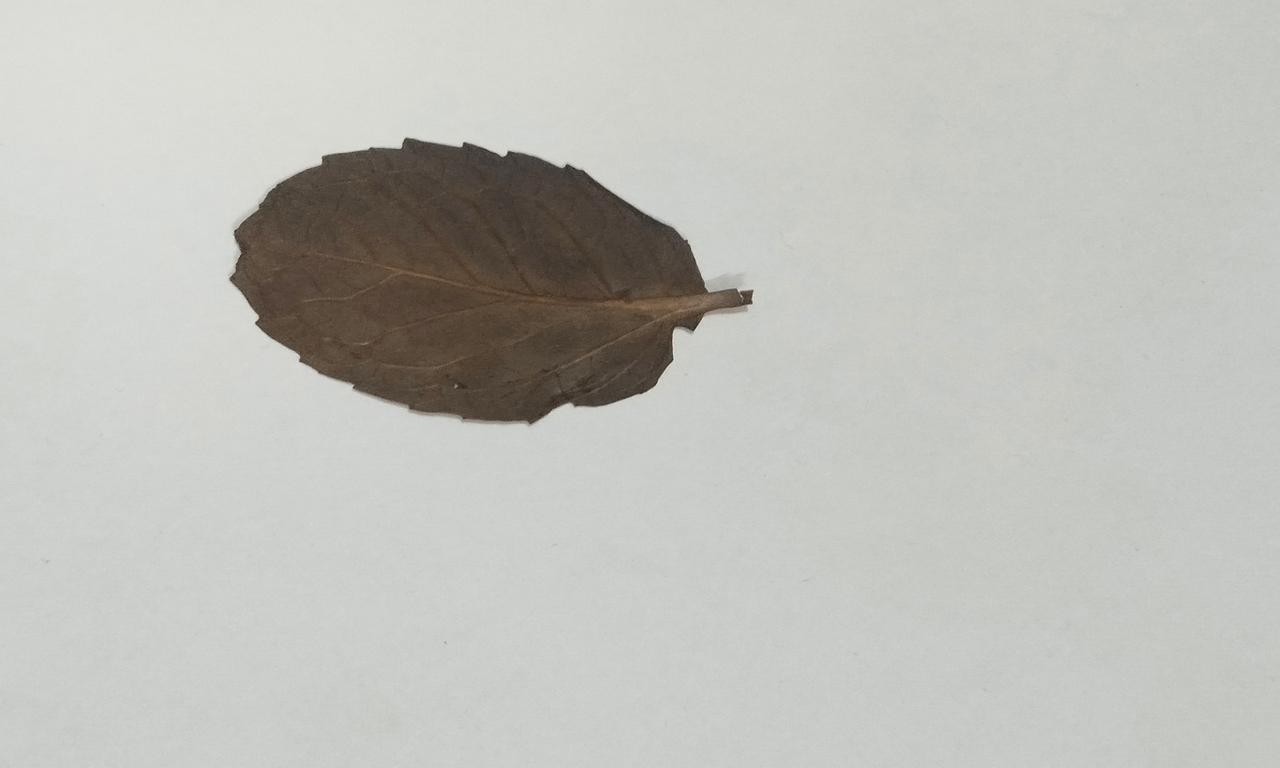
Label: Dried